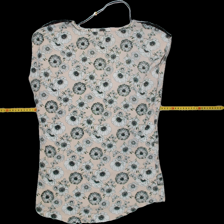
View: back
Type: T-shirt
Category: Ladies
Brand: Not Applicable
Colors: Multicolor
Material: 60%cotton 40%polyester
Pattern: Floral print
Size: M
Trend: No trend
Stains: No
Price range: <50
Recommended usage: Export